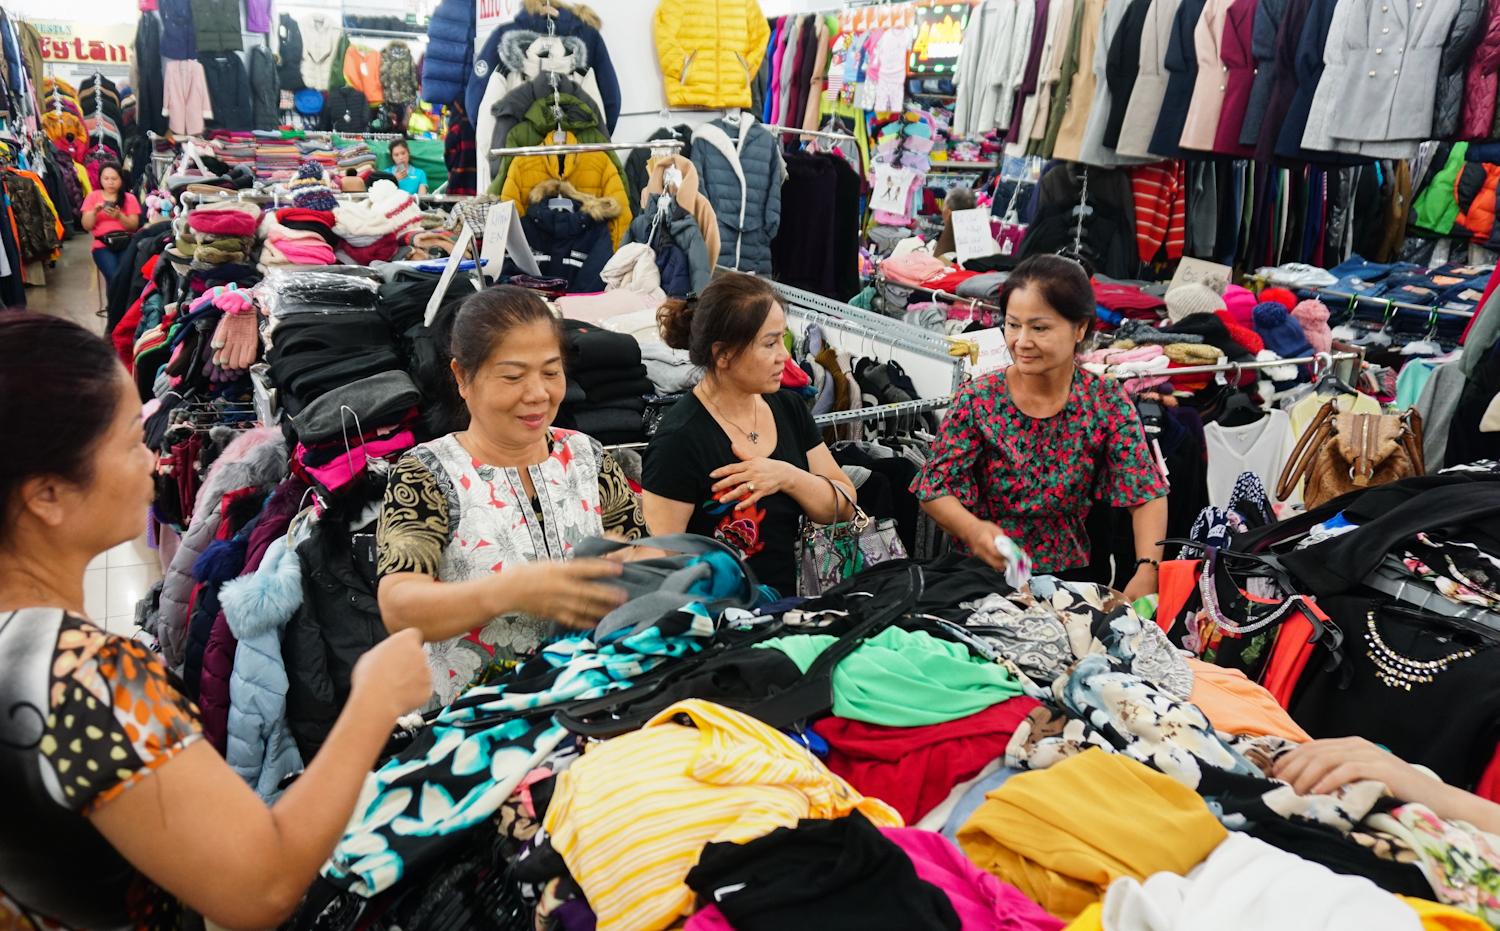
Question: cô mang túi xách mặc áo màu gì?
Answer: đen